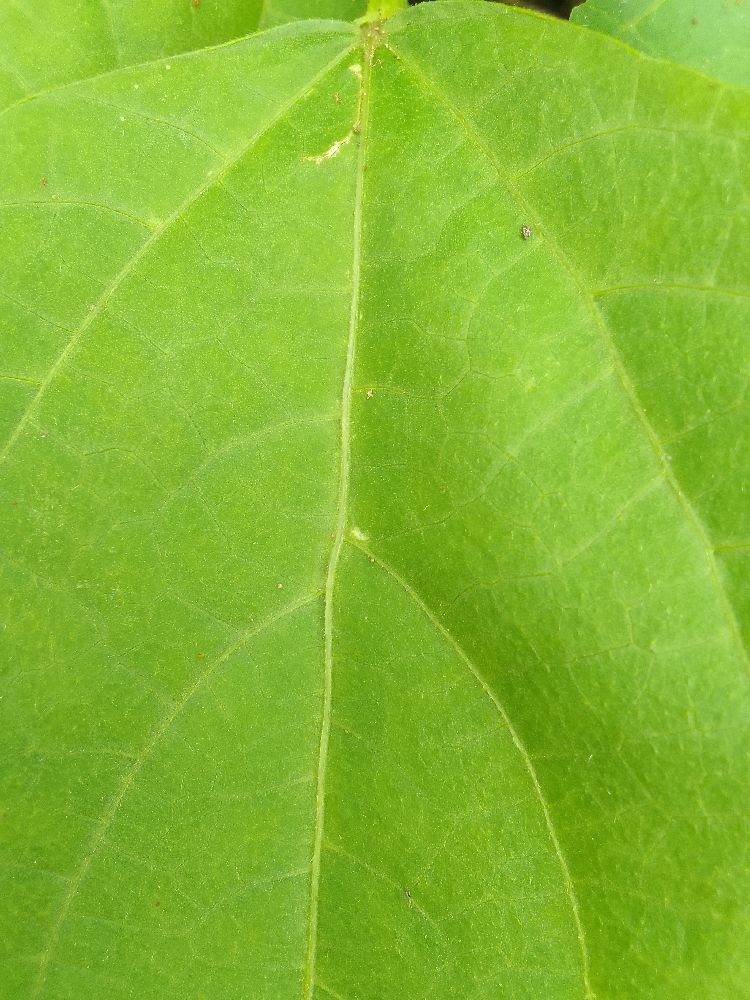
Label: healthy